Early history of American football

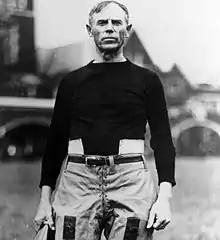
John Heisman

Although Walter Camp is widely considered to have been the "Father of American football", the development of the game was collaborative in nature and many different people contributed to the early development of the game.